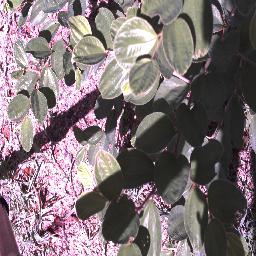
Label: chinee_apple